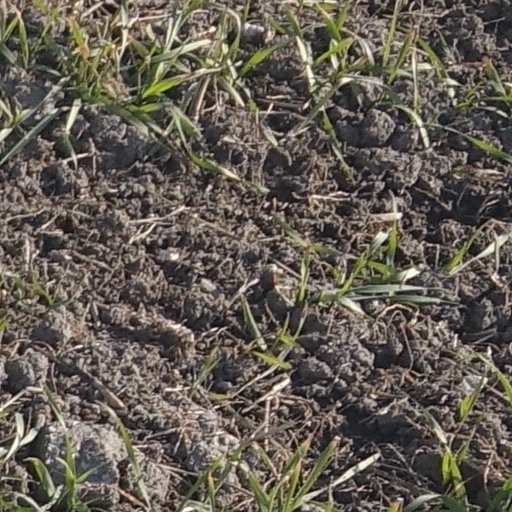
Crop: wheat